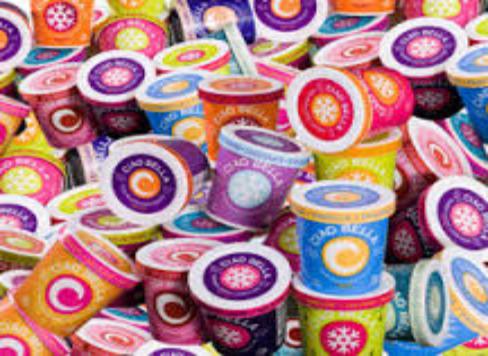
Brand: Ciao Bella Gelato Company
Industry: Food